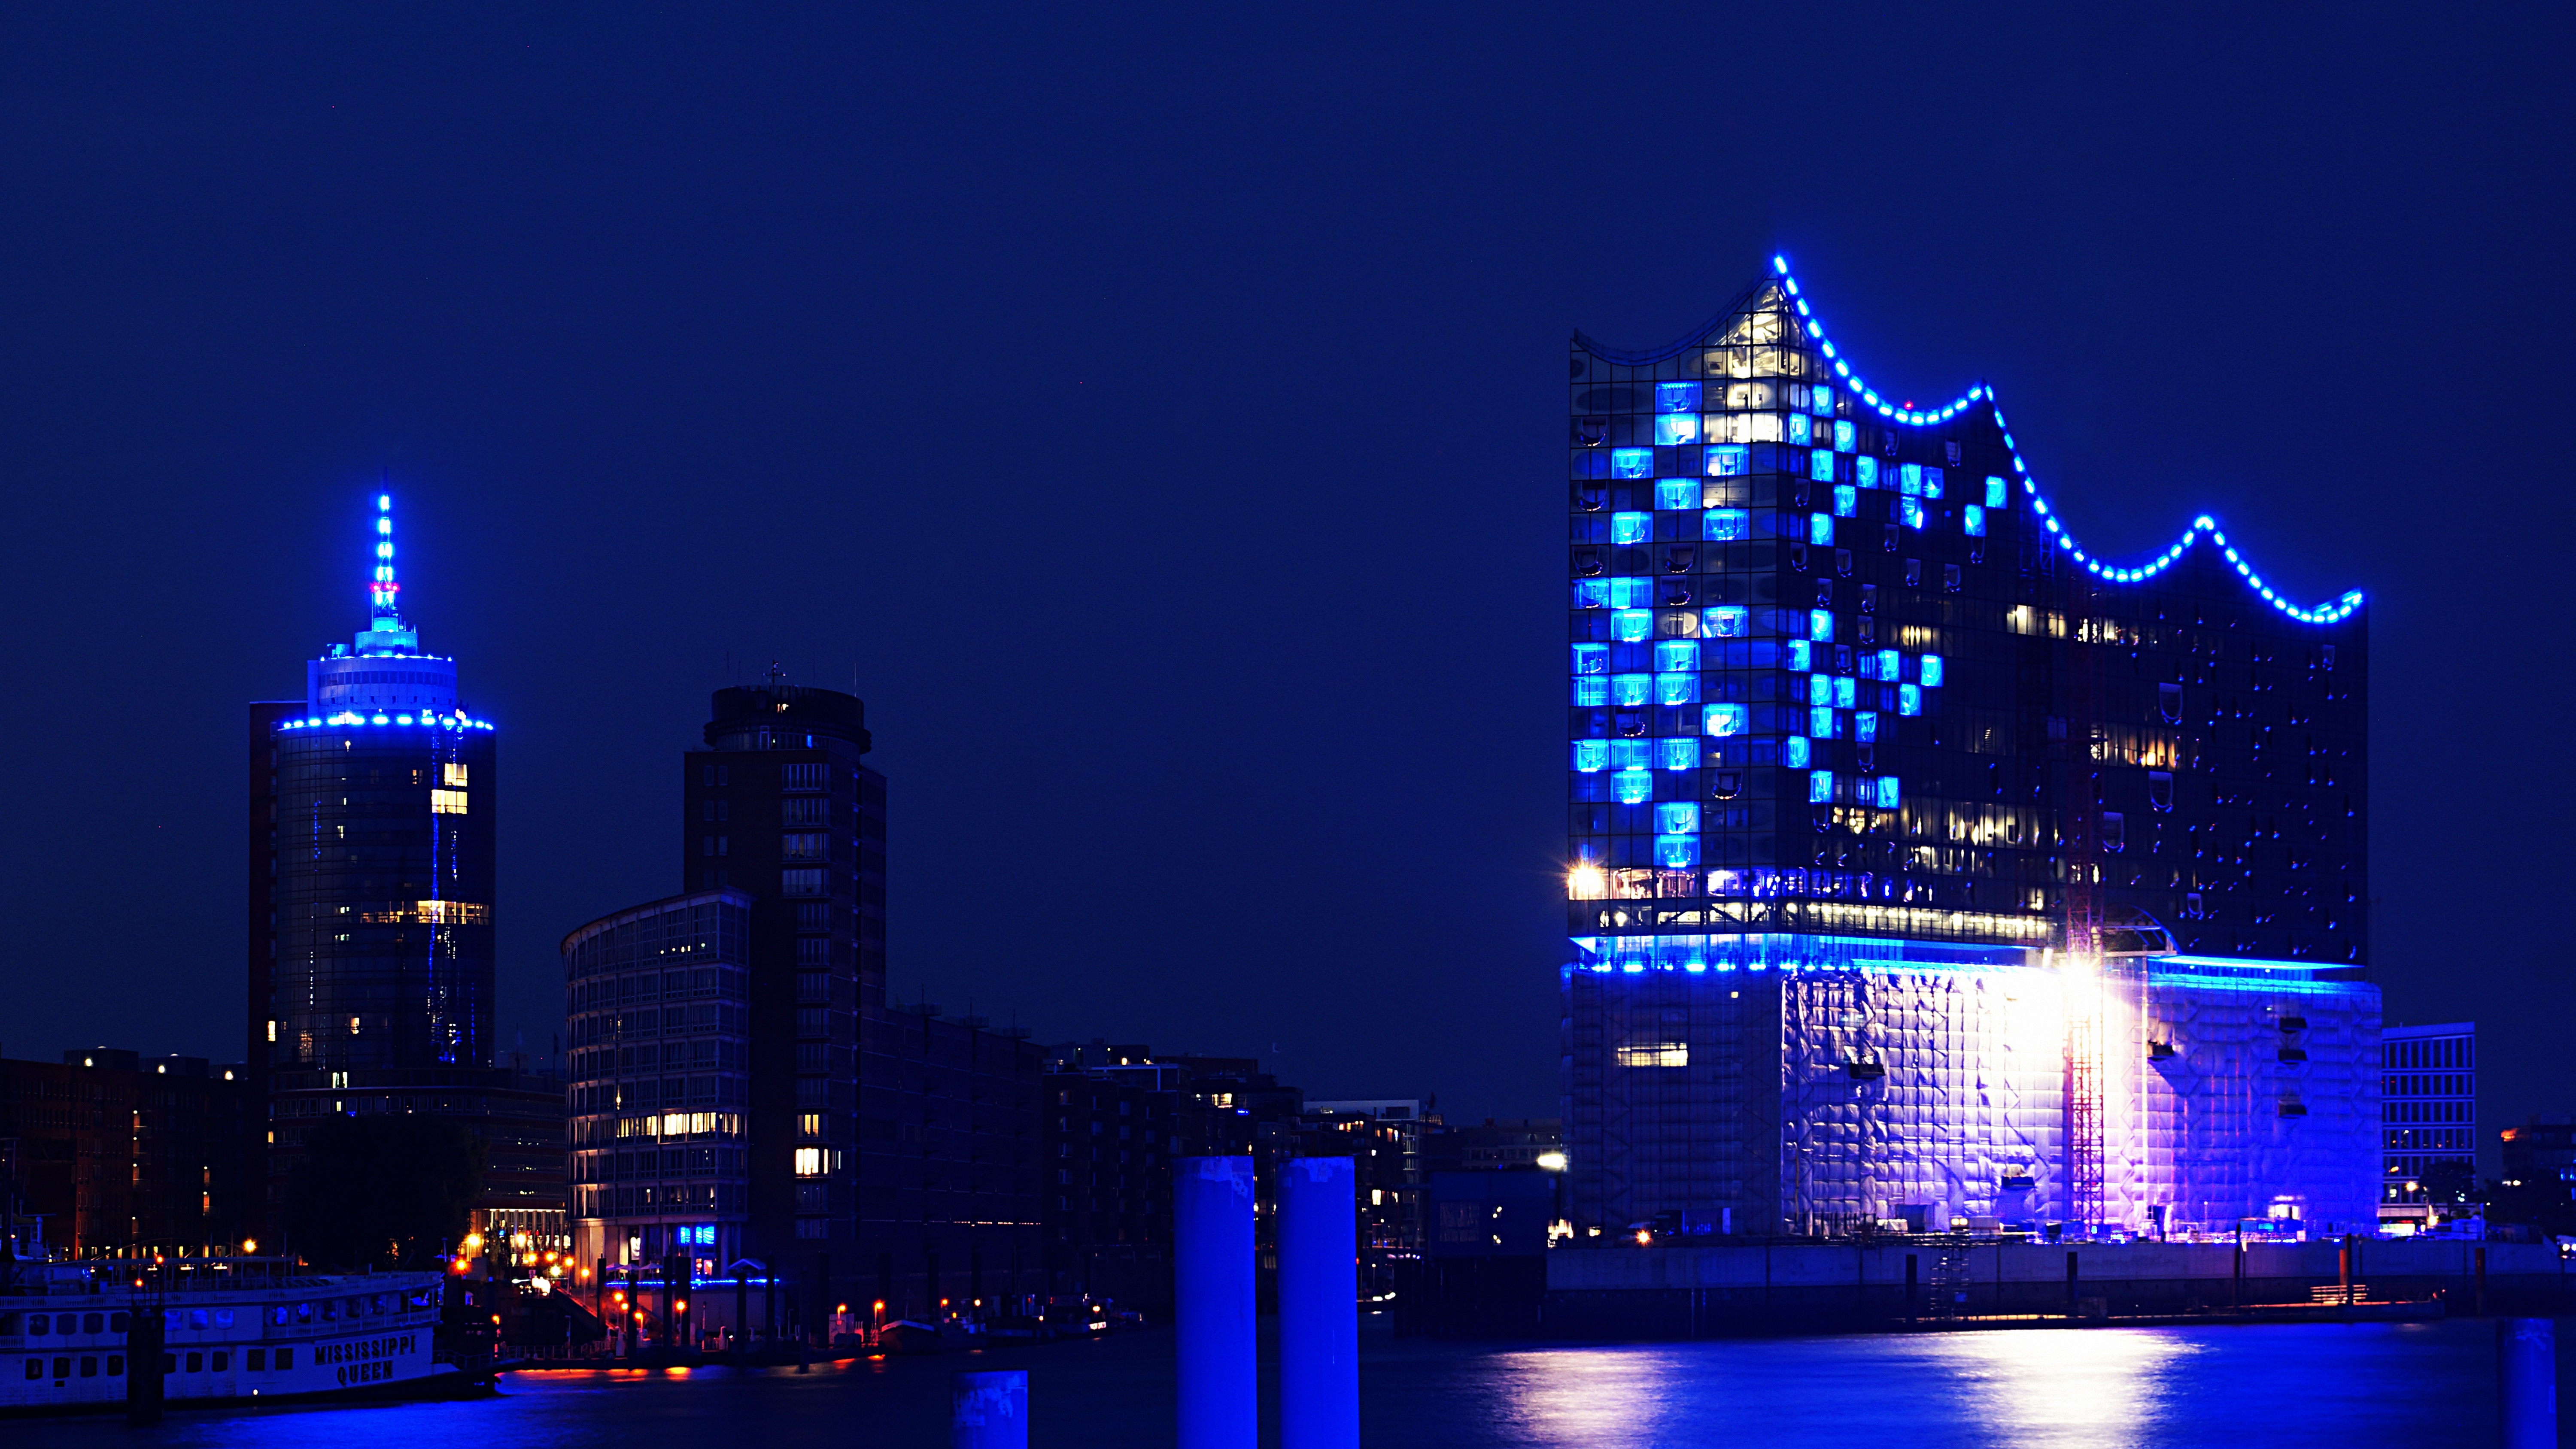
light, skyline, night, city, skyscraper, cityscape, dusk, evening, tower, landmark, germany, hamburg, metropolis, harbour city, elbe philharmonic hall, human settlement, metropolitan area, blue nights